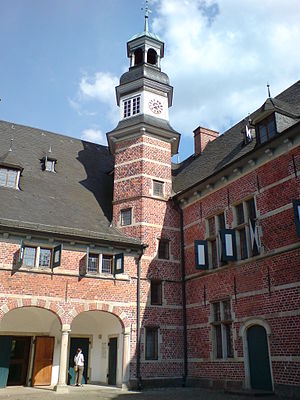
Nederlandsk renæssance / Galleri
Hollandsk renæssance eller egentlig nederlandsk renæssance er en arkitektonisk stilart, som ses i dansk byggeri fra omkring år 1550 til omkring 1730.